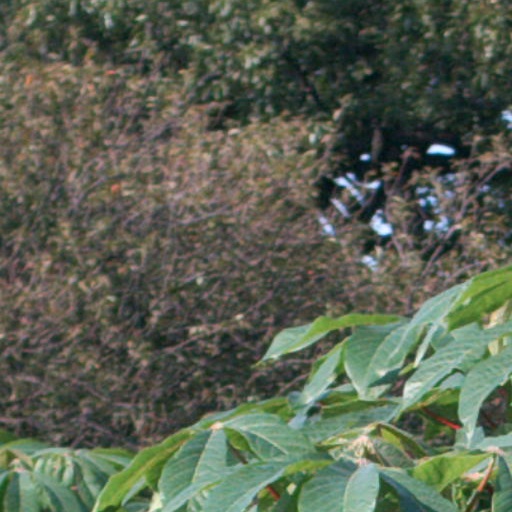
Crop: cassava